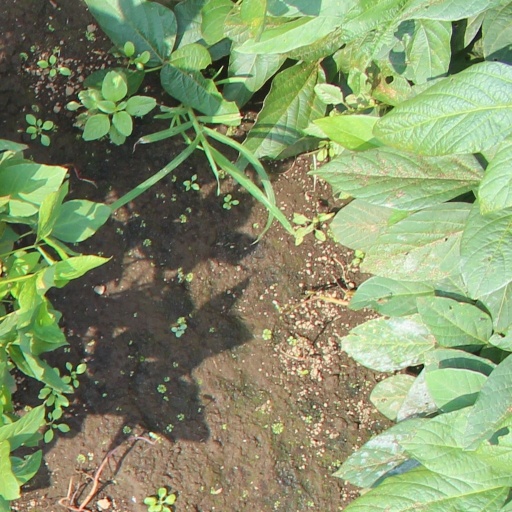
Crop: soybean